Konstanz

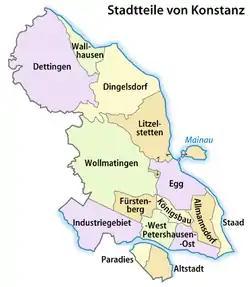
Wards of Konstanz

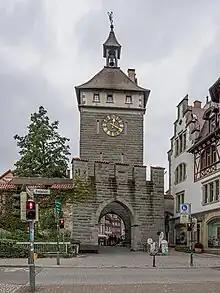
"Schnetztor", a section of the former city wall.

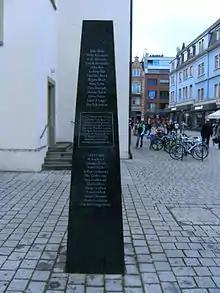
Memorial to the murdered Jews of Konstanz

The first traces of civilization in Konstanz date back to the late Stone Age.